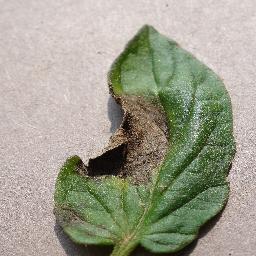
Label: Tomato___Late_blight